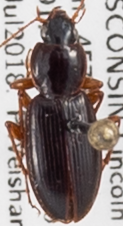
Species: Synuchus impunctatus
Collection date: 2018-07-31
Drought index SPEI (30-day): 0.128
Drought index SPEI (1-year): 0.114
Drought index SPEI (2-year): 1.69